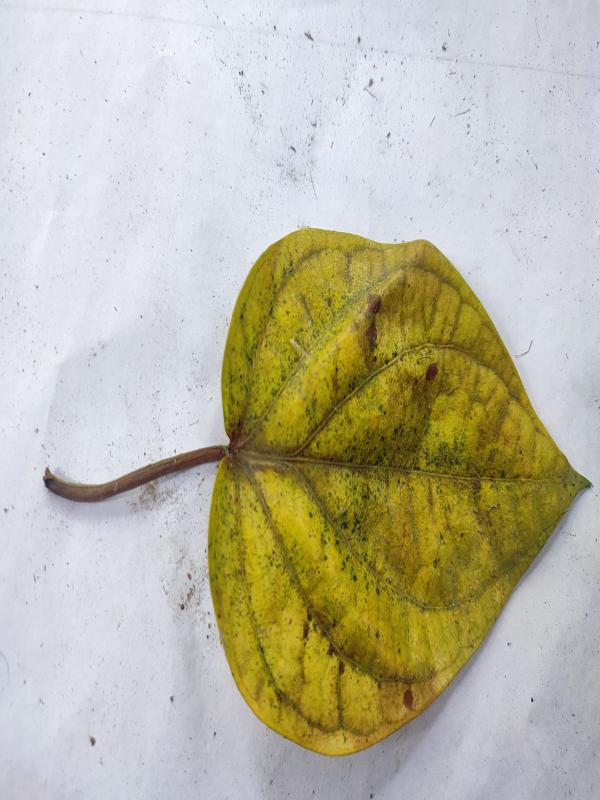
Label: Dried_Leaf